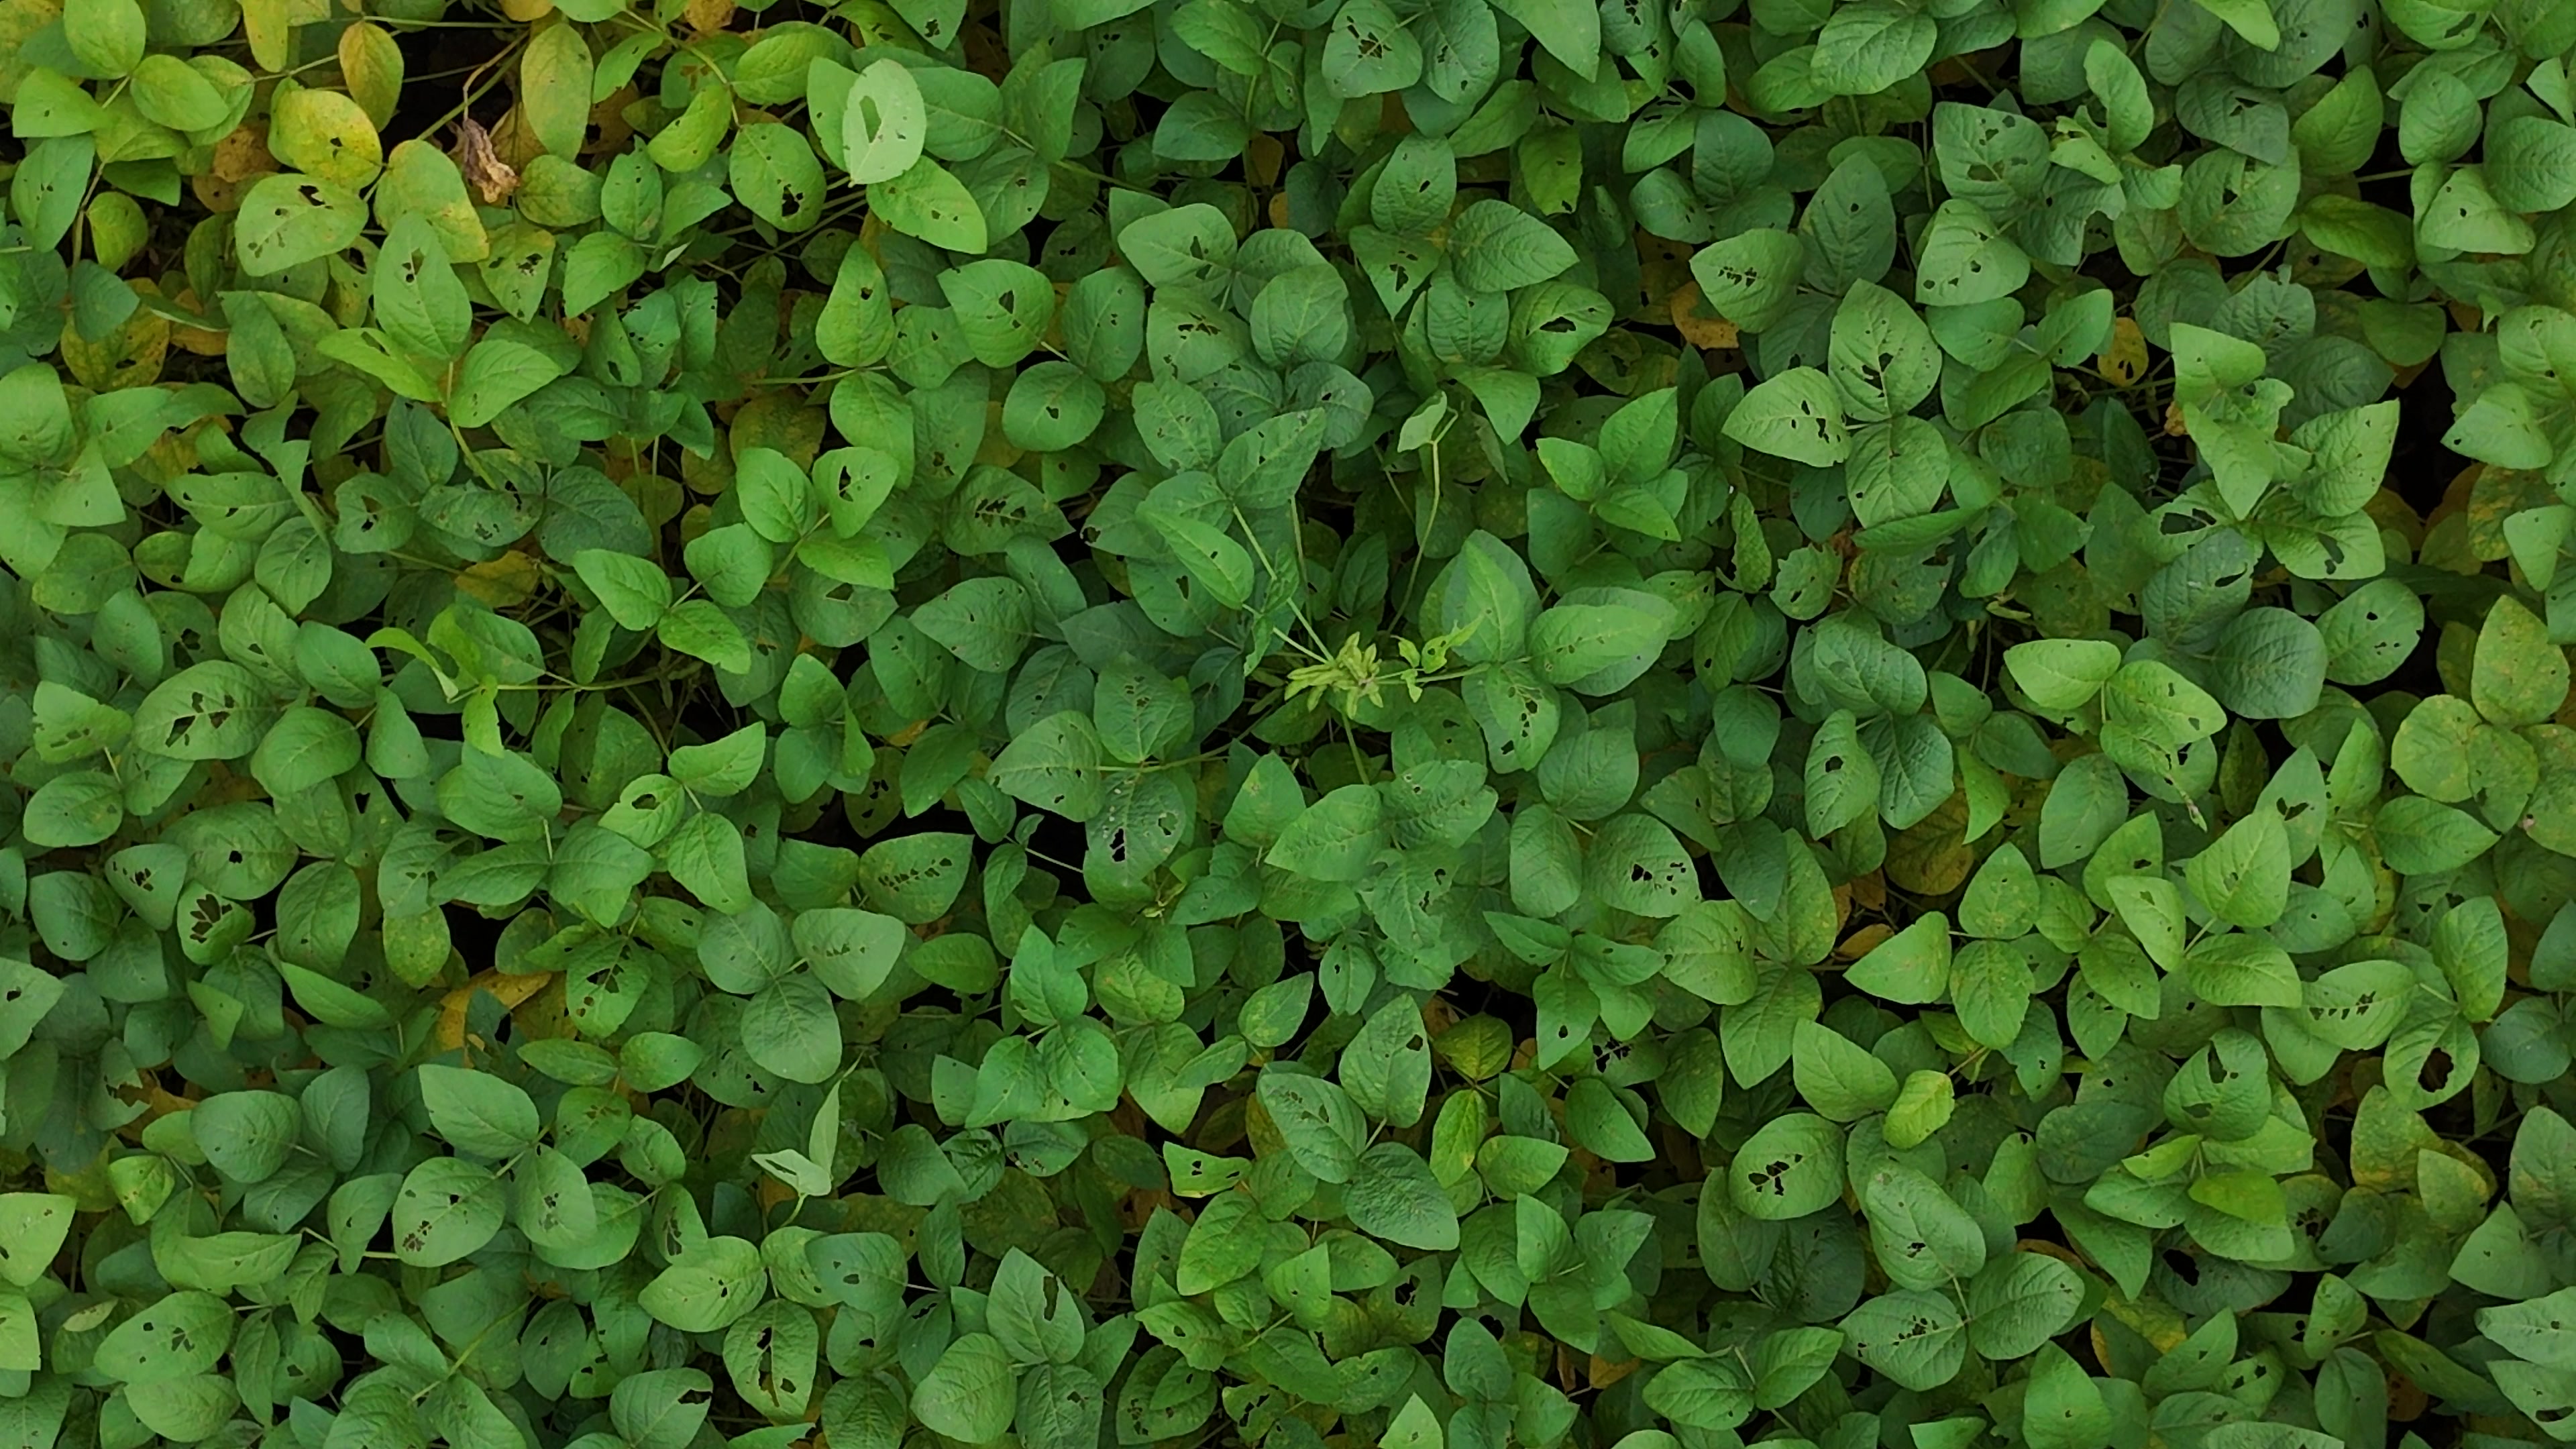
Label: Mosaic